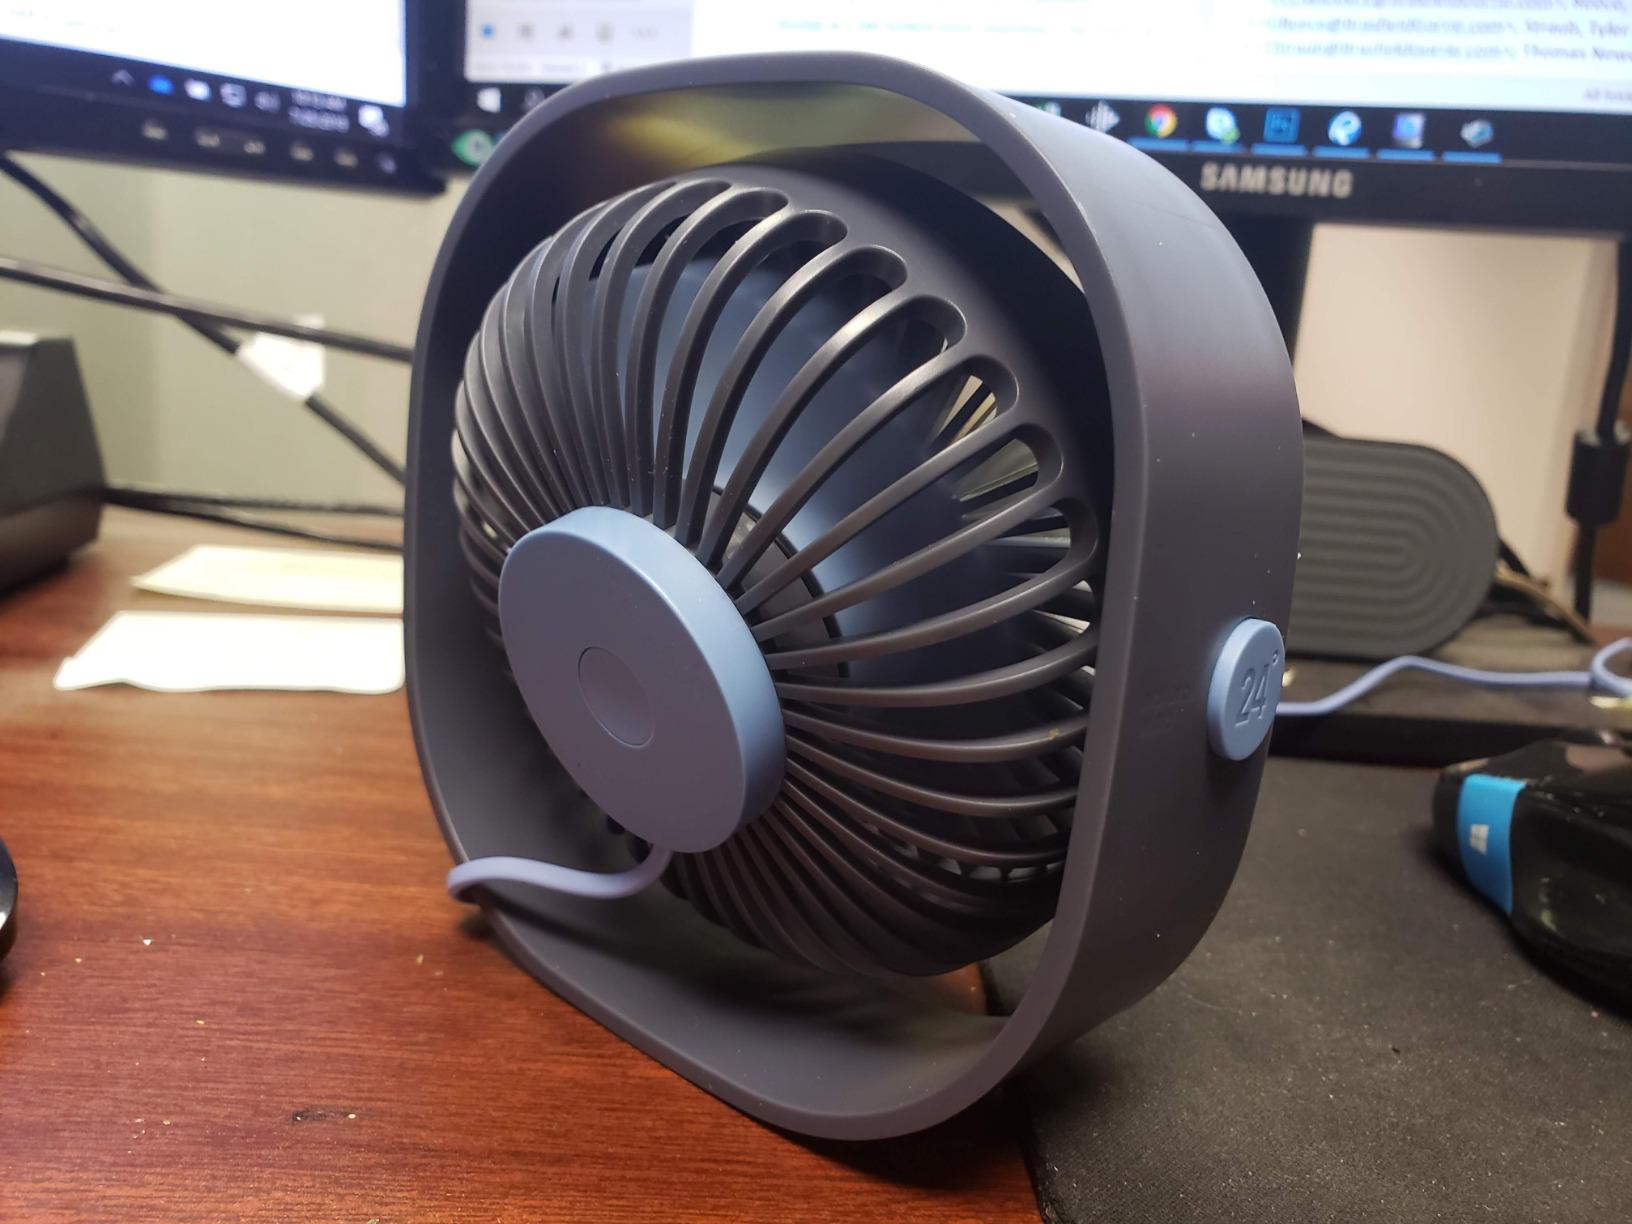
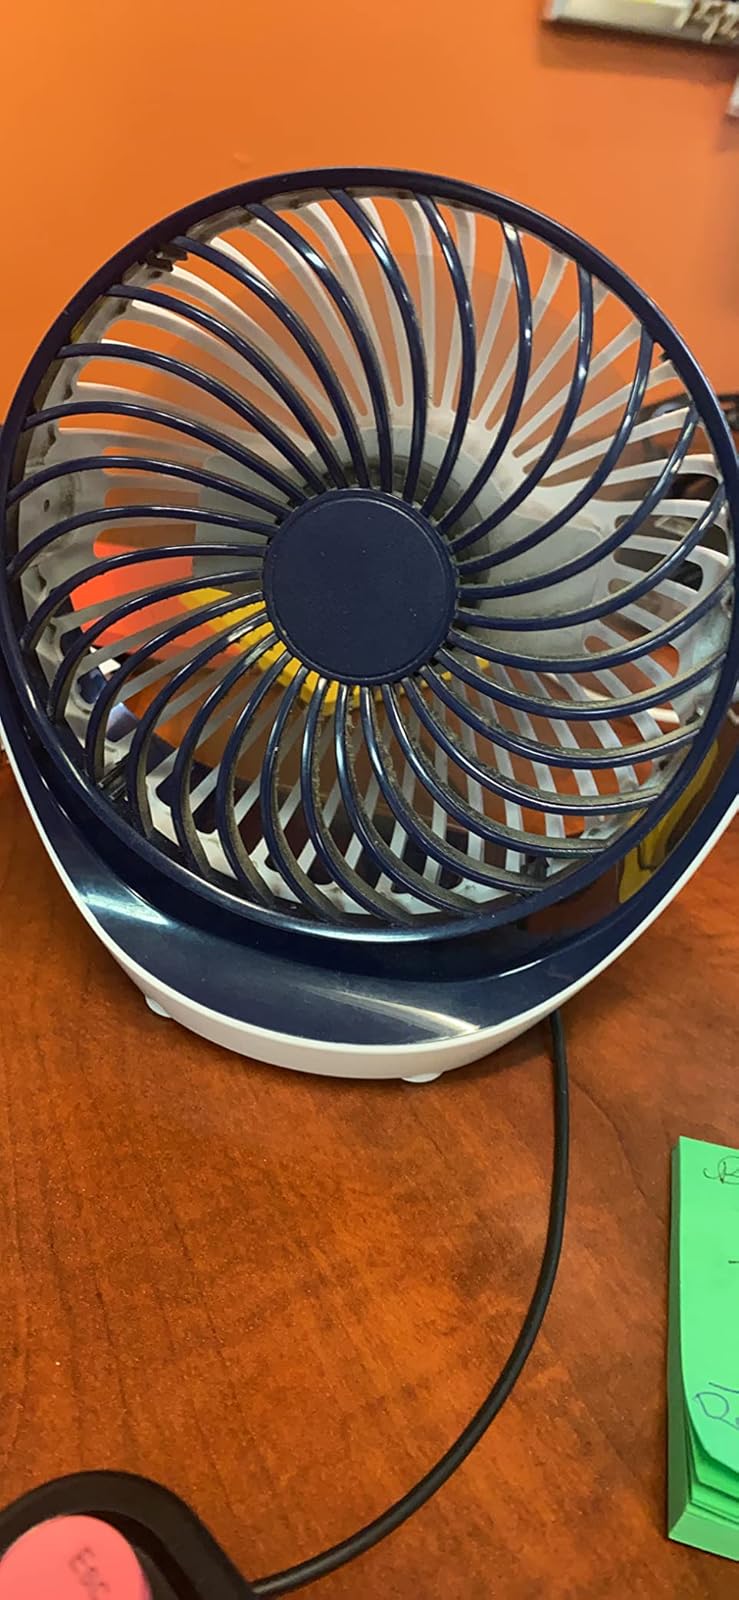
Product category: fan
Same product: no